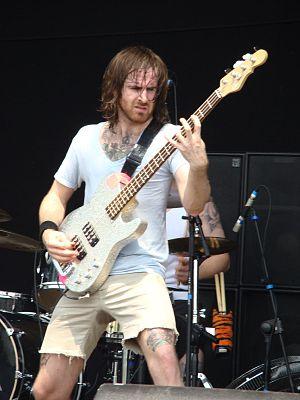
Gods of Metal 2008